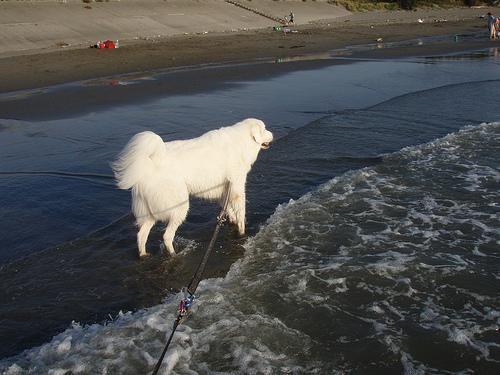
Great_Pyrenees